Envision Racing

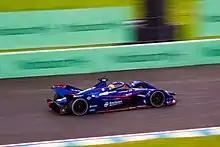
Robin Frijns with the customer Audi e-tron FE07 at the 2021 Puebla ePrix.

After six seasons with the outfit, Bird left Virgin to join Jaguar Racing. In July 2020, the team announced reigning Super Formula champion Nick Cassidy would partner Frijns for the 2020–21 season.